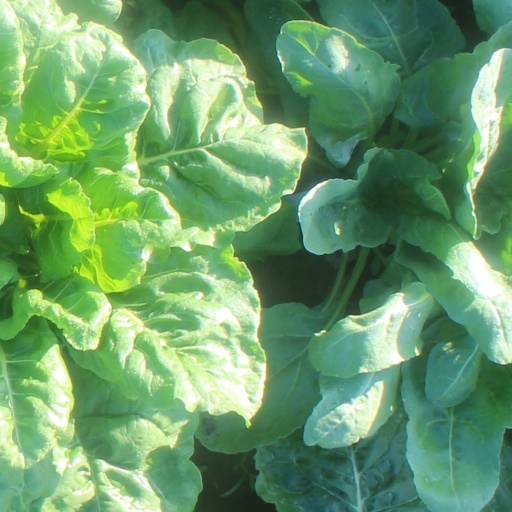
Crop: sugar beet